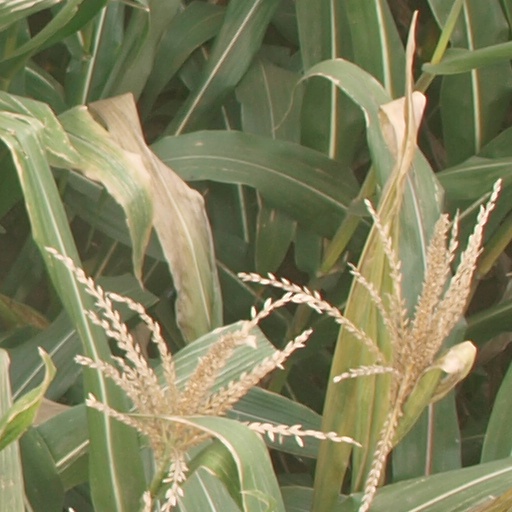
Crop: maize; corn